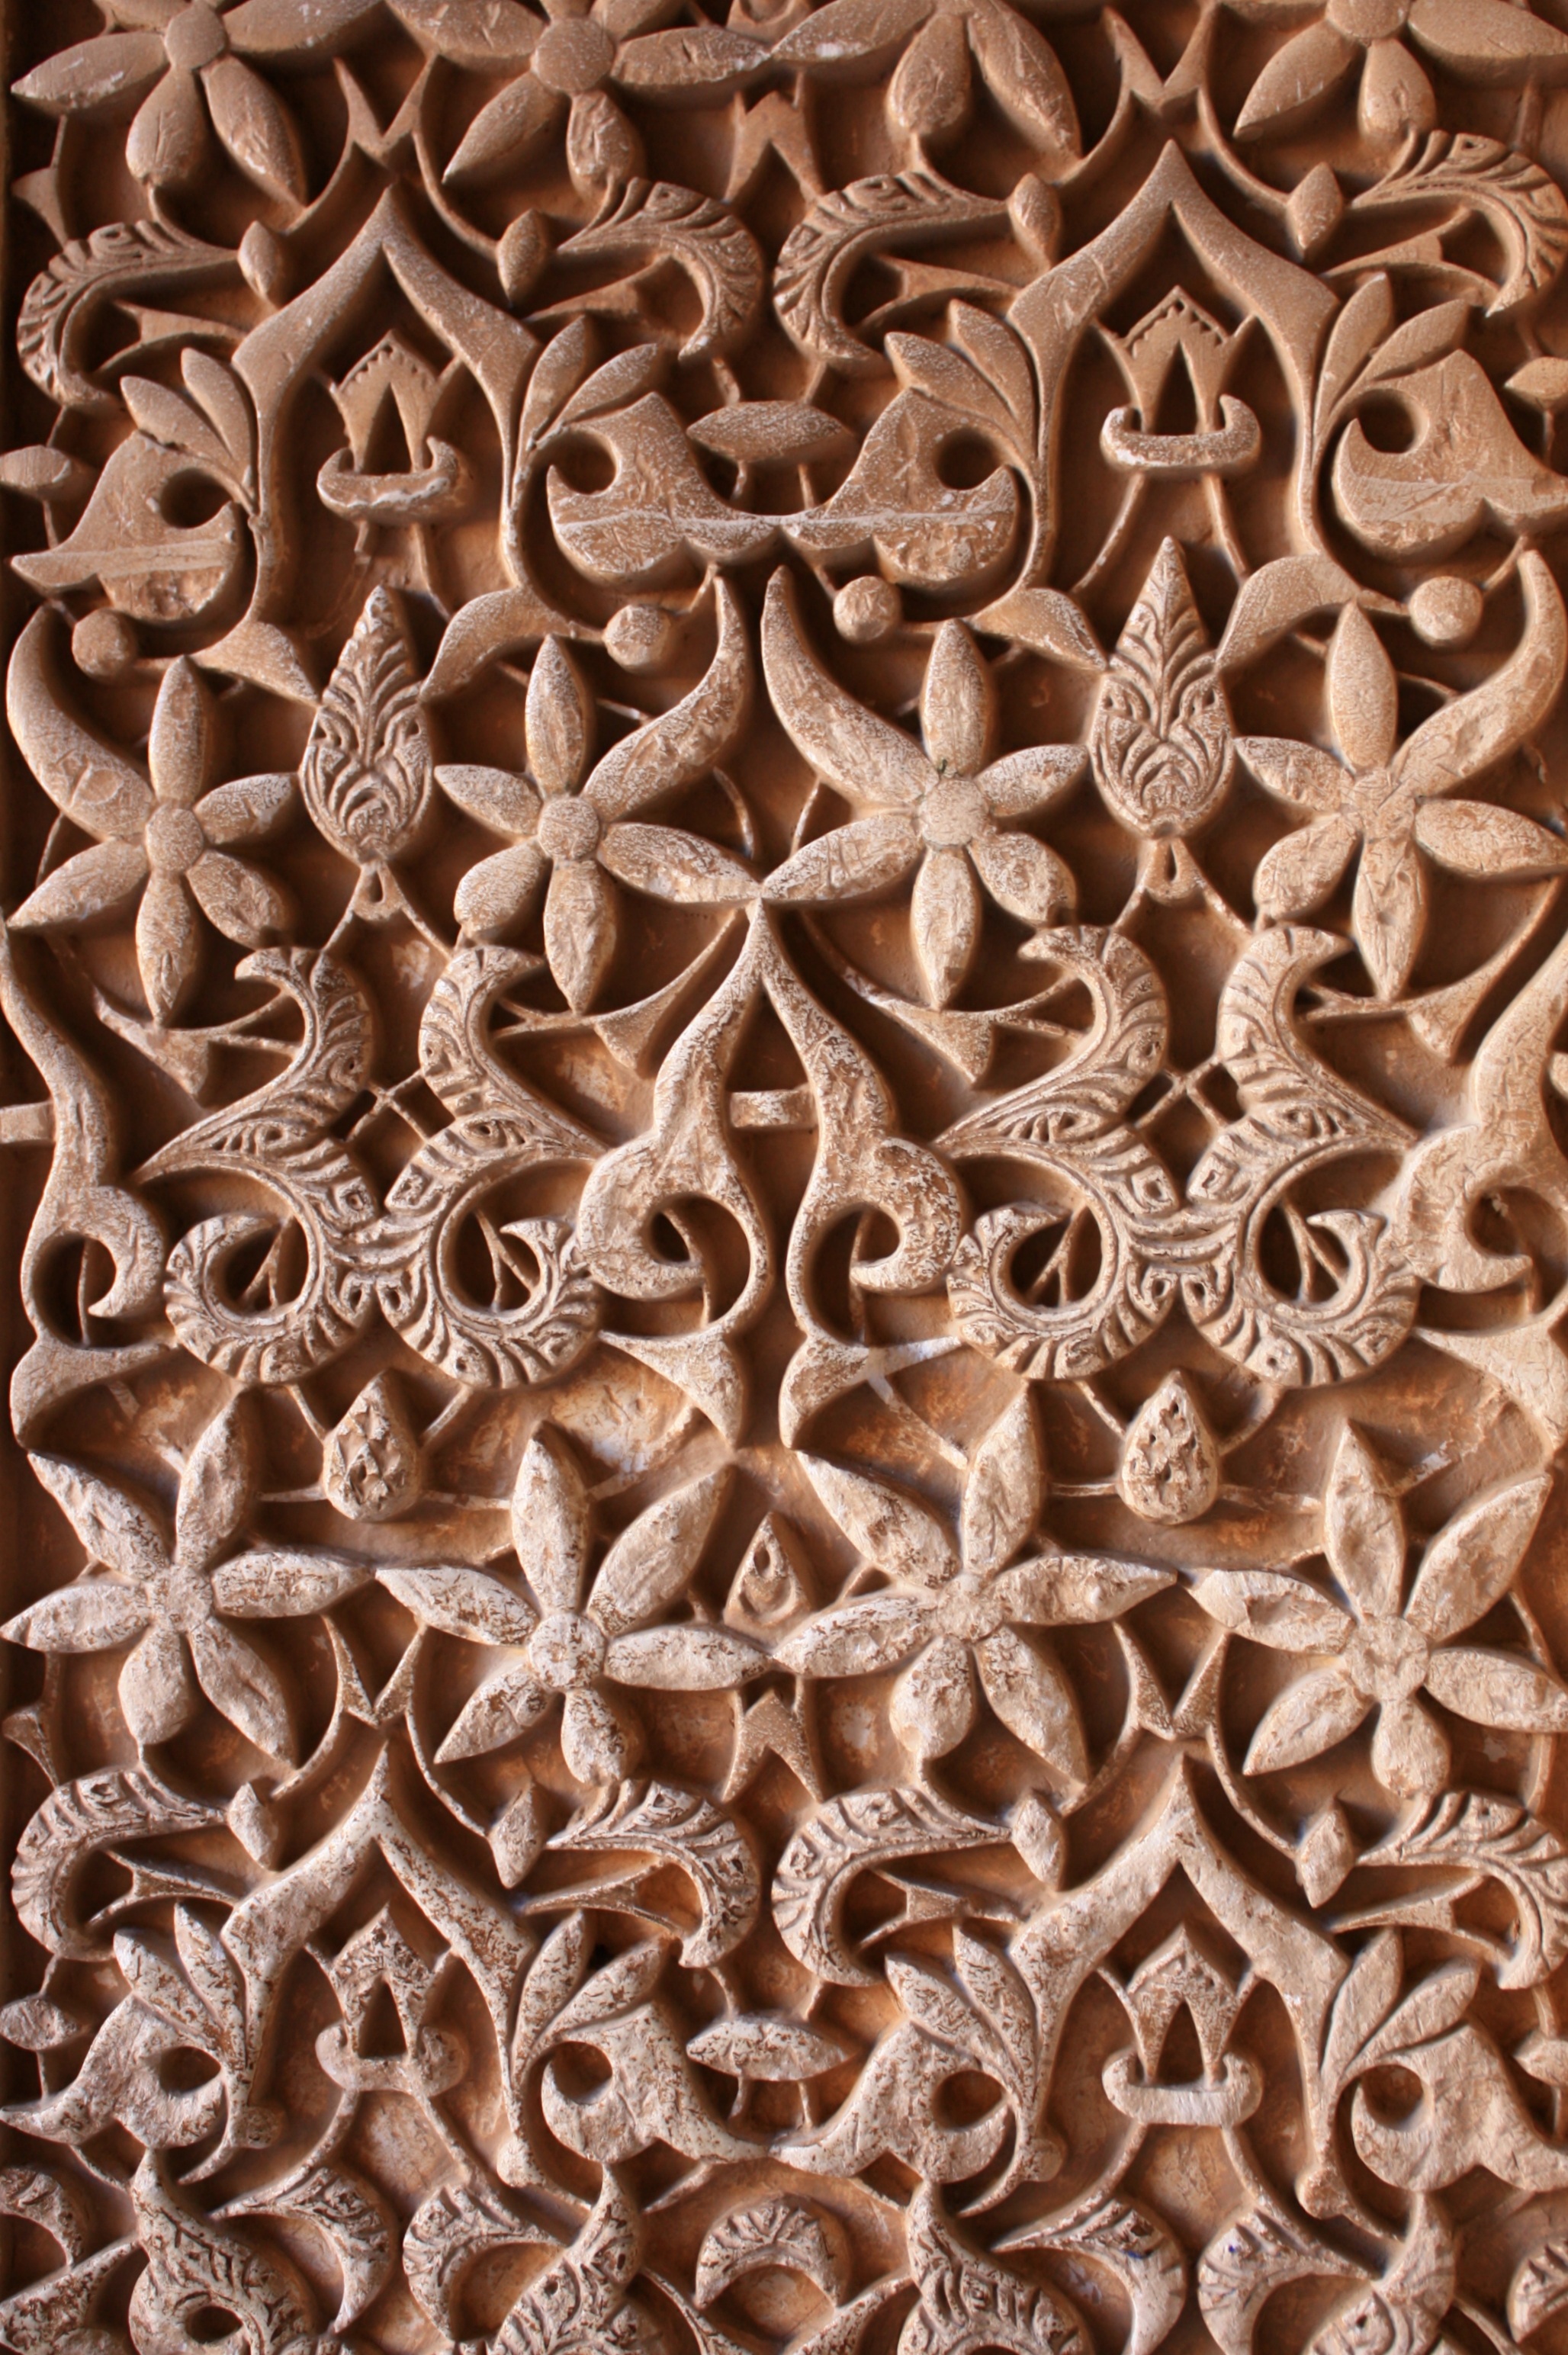
texture, monument, pattern, food, brown, dessert, material, ornament, sculpture, art, spain, design, mosaic, carving, oriental, flooring